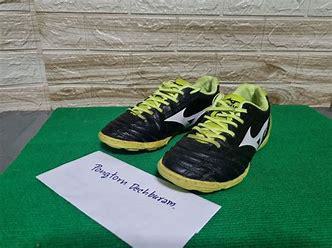
Brand: Mizuno
Model: 100